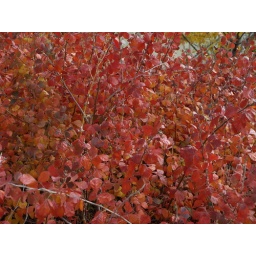
Shutter speed: 1/100, Aperture f/5.6, ISO 100Custom white balance set against white sheet of paper